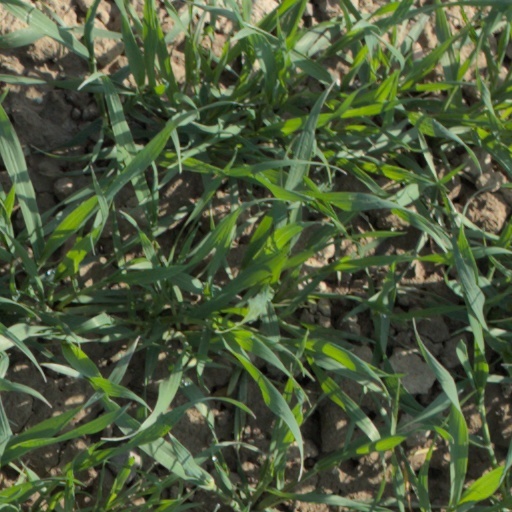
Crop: wheat